Tamworth Borough Council

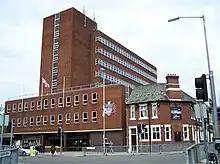
Marmion House, Lichfield Street, Tamworth, B797BZ: Council's main offices since 1981.

The council meets at Tamworth Town Hall on Market Street in the centre of the town, which had been built in 1701. The council's main offices are at Marmion House, a tower block on Lichfield Street which had been built in 1960 and was bought by the council in 1980, opening as its headquarters the following year. Prior to 1981 the council had met at the Town Hall and had its main offices at the White House at 21 Church Street, which had been purchased in 1888 after the council outgrew the limited office space at the Town Hall.